George Cruikshank

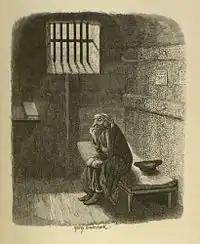
"Fagin in his cell." Etching, 1838

Cruikshank replaced one of his major influences, James Gillray, as England's most popular satirist. For a generation he delineated Tories, Whigs and Radicals impartially. Satirical material came to him from every public event – wars abroad, the enemies of Britain (he was highly patriotic), the frolic, among other qualities, such as the weird and terrible, in which he excelled. His hostility to enemies of Britain and a crude racism is evident in his illustrations commissioned to accompany William Maxwell's "History of the Irish rebellion in 1798" (1845) where his lurid depictions of incidents in the rebellion were characterised by the simian-like portrayal of Irish rebels. Among the other racially engaged works of Cruikshank there were caricatures about the "legal barbarities" of the Chinese, the subject given by his friend, Dr. W. Gourley, a participant in the ideological battle around the Arrow War, 1856–60.